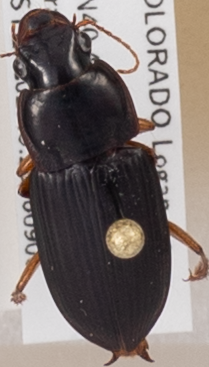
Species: Harpalus pensylvanicus
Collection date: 2018-09-06
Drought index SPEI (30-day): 1.106
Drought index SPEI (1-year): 0.71
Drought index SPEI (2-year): -0.018